Dallara DW12

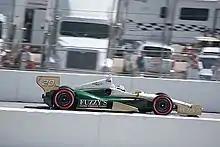
#20 Ed Carpenter Racing at the 2012 Honda Grand Prix of St. Petersburg, with the original Road Course DW12 aero kit

The first official test of the Dallara IR-12 chassis was carried out by Dan Wheldon at Mid-Ohio on August 8, 2011. Phase I of testing involved Wheldon, and was planned to involve three road courses and three ovals, over a total of about twelve days. The second test was held August 18 at Barber, and the third was held on the USGP road course at Indianapolis on September 1. Oval tests took place in September at Iowa and Indianapolis.